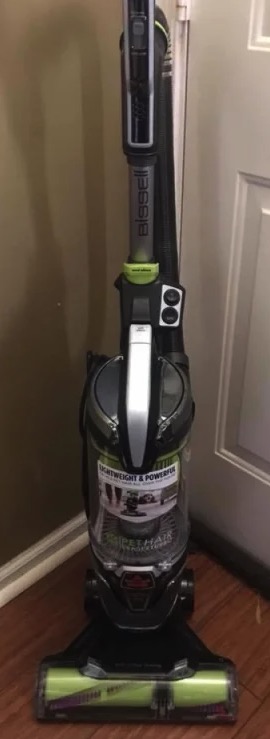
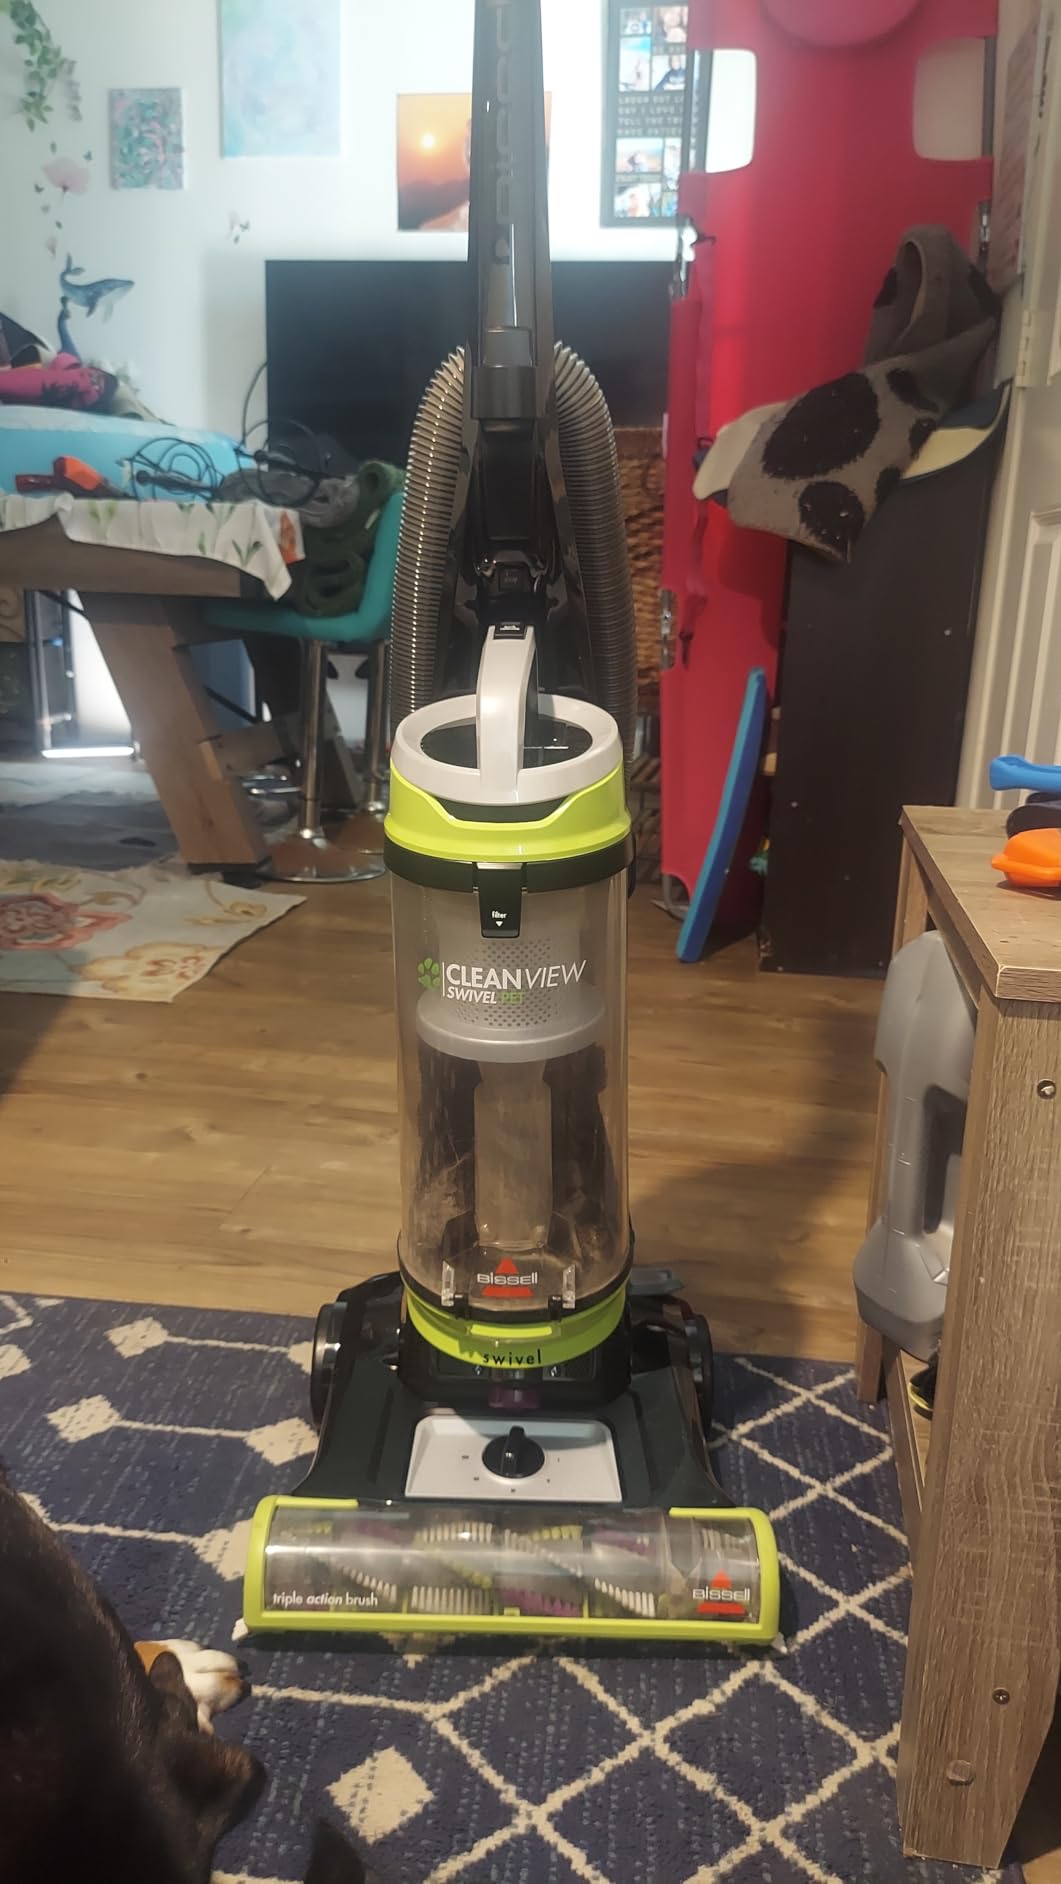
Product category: items_vacuum
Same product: no